Sally Cruise

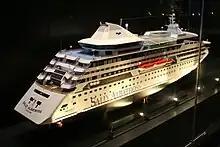
A model of MS "Sally Albatross" as she appeared after rebuilding in 1992

Sally Cruise was a wholly owned subsidiary of Rederi Ab Sally, Finland that operated cruise ships on the Baltic Sea between the years 1986 and 1992. It was merged into Silja Line 1992.